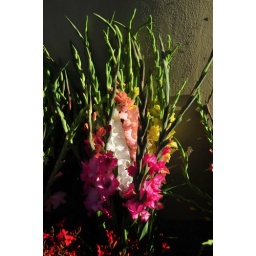
At the weekly sidewalk market in Luzern, Switzerland.